The Gangster Chronicles

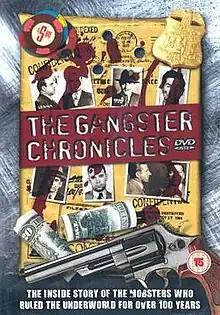

The Gangster Chronicles is a 1981 American crime drama television miniseries starring Michael Nouri, Joe Penny, Jon Polito, Louis Giambalvo, Kathleen Lloyd, Madeleine Stowe, Chad Redding, Markie Post, Allan Arbus, James Andronica, Robert Davi, Joseph Mascolo, and narrated by E.G. Marshall.